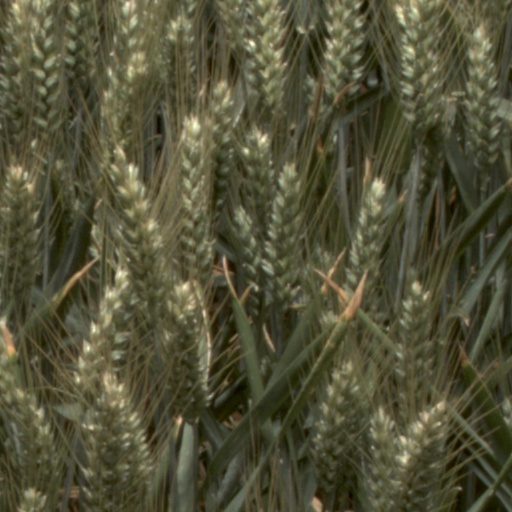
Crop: wheat